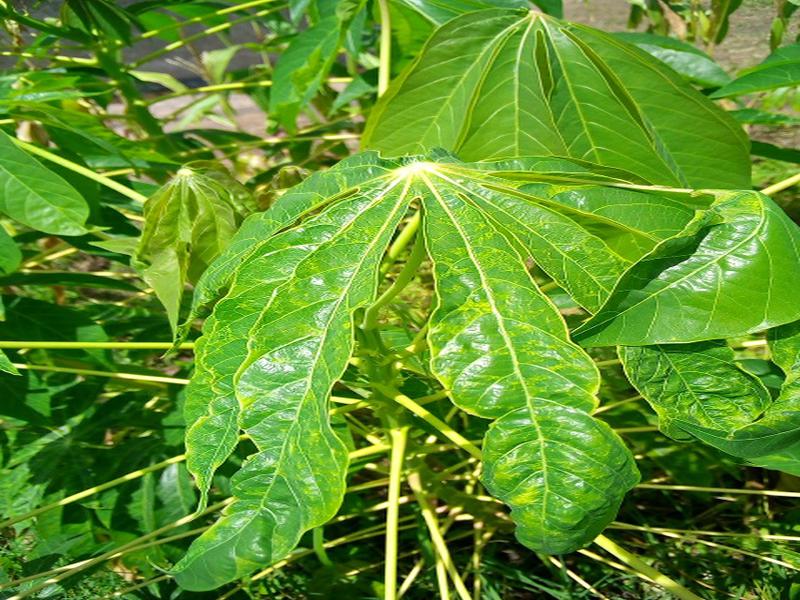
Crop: cassava
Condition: mosaic_disease